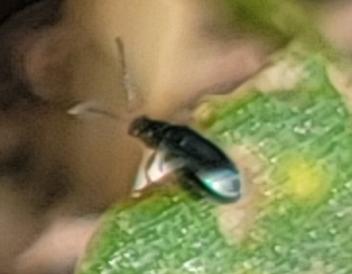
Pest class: crucifer_flea_beetle